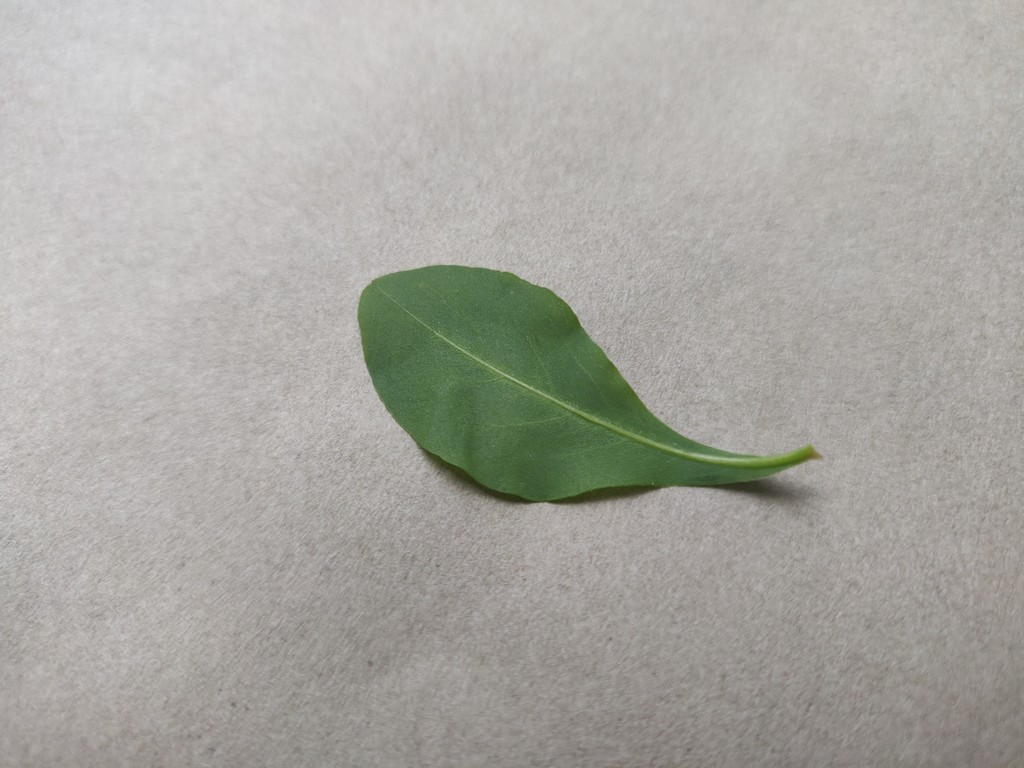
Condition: Healthy
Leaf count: single
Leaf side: back